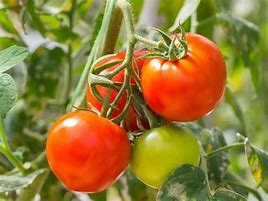
Label: tomato